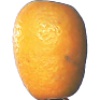
Label: kumquats